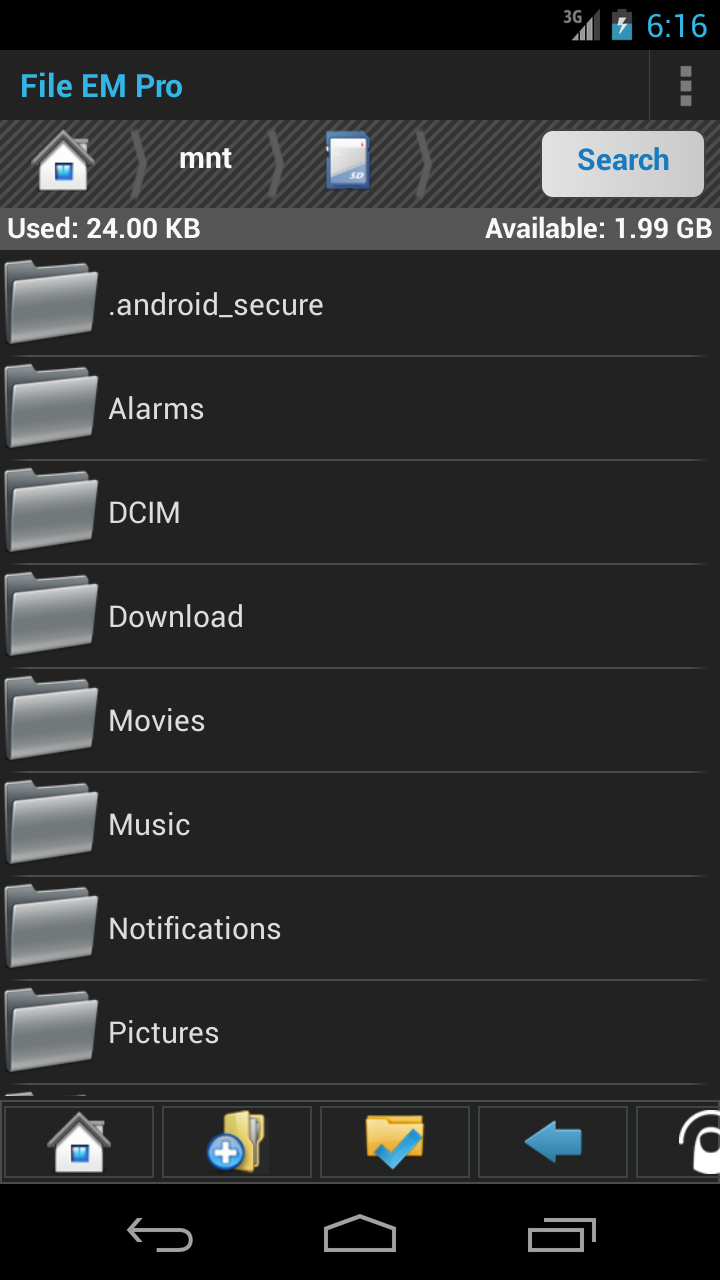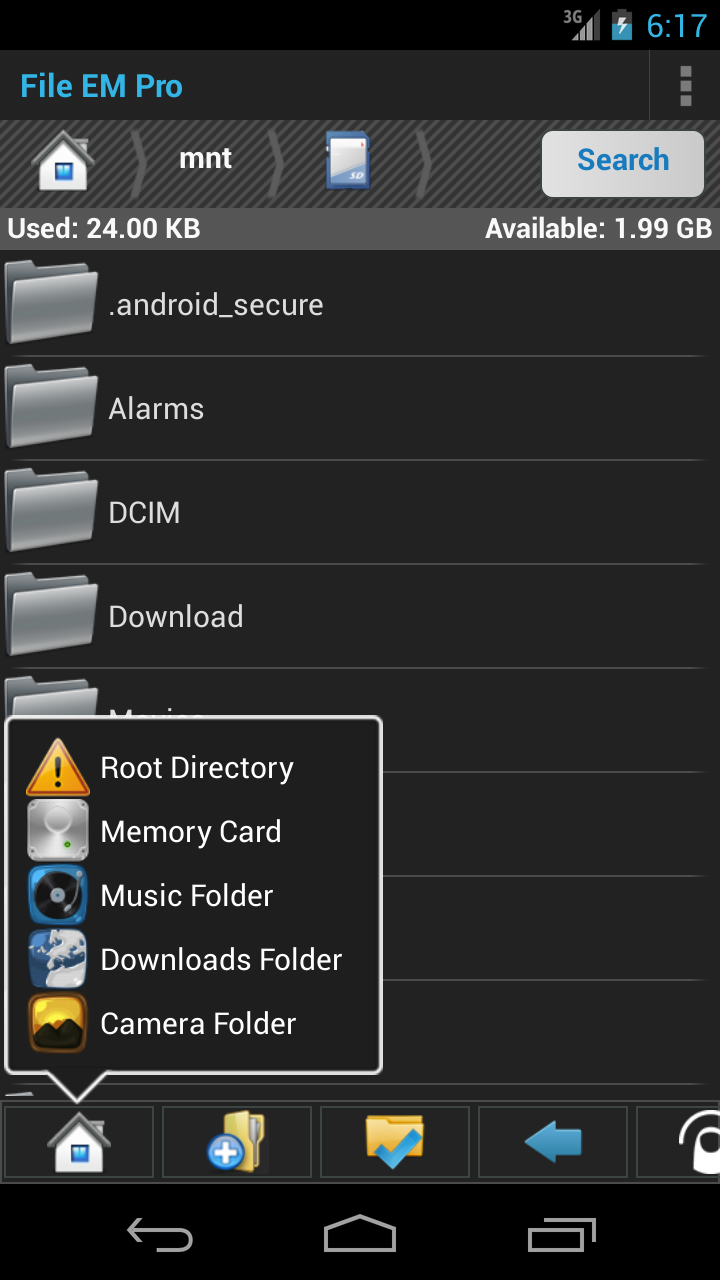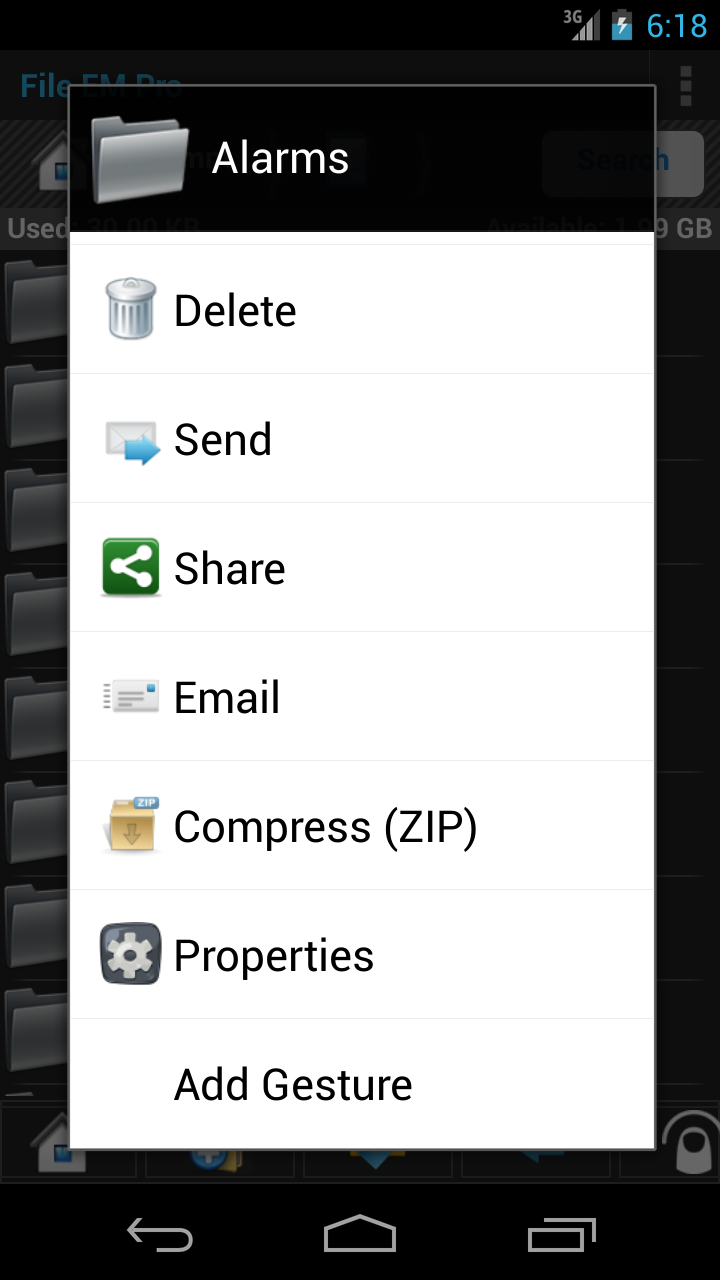
File Explorer File Manager Pro
Category: Appstore for Android
Features & Description :Full Features File Explorer Manager Pro Easy to UseFor Root and Non Rooted Devices Compatible for all Android Devices (Mobile & Tablets)Multiple resolutions supportMultiple LanguagesList & Grid ViewFile Sharing supported via Bluetooth Email & MessagingZip & Unzip filesCopy Move Delete Files & FolderCrreate Your Own Gestures To Open a file....Browse image and video collectionsMore features included, and more to comeFile Manager PRO that is a Ad-free version.A Handy Utility for Kindle Devices as well Twitter : @bluesc0rp
Features: File Sharing supported via Bluetooth Email & Messaging | Zip & Unzip files | Copy Move Delete and Organise the Files & Folder